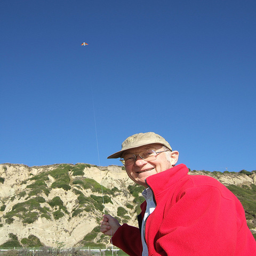
A man in a red jacket holding a kite string.
a man in a red jacket is flying a kite
Old man in a red jacket standing near some hills.
An old man standing next to a foothill flying a kite.
An older gentleman that is flying a kite.